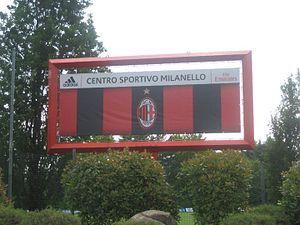
L'Associazione Calcio Milan S.p.A., connu sous le nom de Milan ou AC Milan en Italie et Milan AC en France, est un club de football italien fondé le 16 décembre 1899 sous le nom initial de Milan Foot-Ball and Cricket Club. L'équipe première, qui évolue en Serie A, est entraînée par Stefano Pioli.
Milanello est le centre d'entraînement et de formation de l'AC Milan.